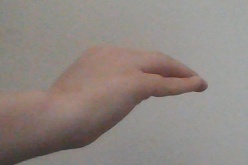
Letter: haa